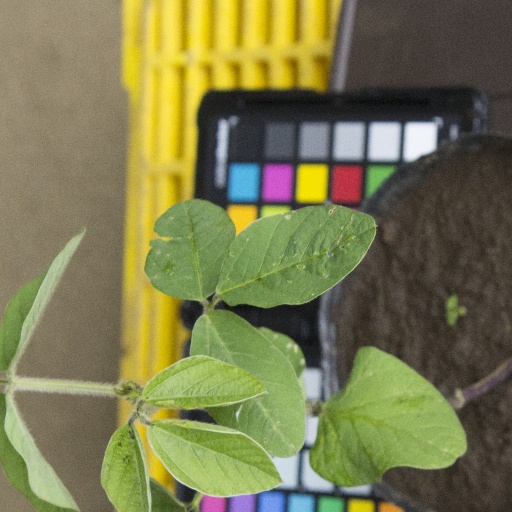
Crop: soybean